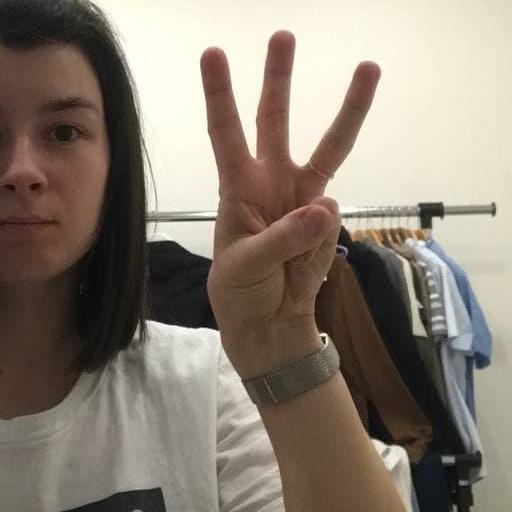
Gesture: three